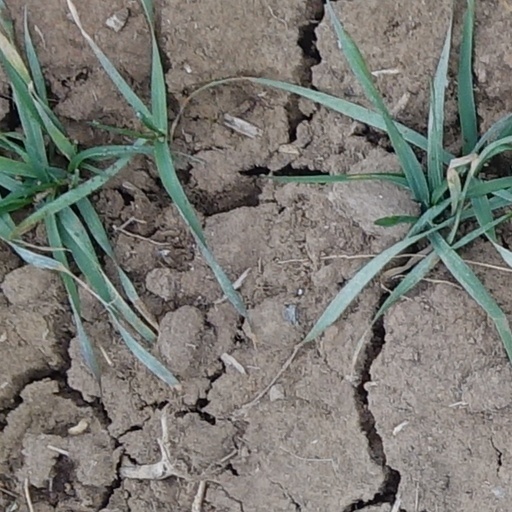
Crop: wheat